LGBTQ (term)

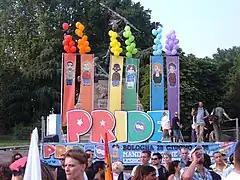
LGBT publications, pride parades, and related events, such as this stage at Bologna Pride 2008 in Italy, increasingly drop the "LGBT" initialism instead of regularly adding new letters and dealing with issues of placement of those letters within the new title

From about 1988, activists began to use the initialism "LGBT" in the United States. Not until the 1990s within the movement did gay, lesbian, bisexual, and transgender people gain equal respect. This spurred some organizations to adopt new names, as the GLBT Historical Society did in 1999. Although the LGBT community has seen much controversy regarding universal acceptance of different member groups (bisexual and transgender individuals, in particular, have sometimes been marginalized by the larger LGBT community), the term "LGBT" has been a positive symbol of inclusion.